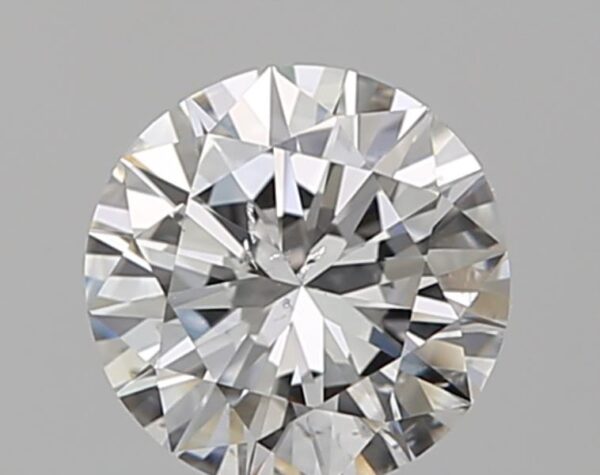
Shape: round
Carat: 0.7
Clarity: SI1
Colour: G
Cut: VG
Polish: EX
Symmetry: VG
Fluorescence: N
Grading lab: GIA
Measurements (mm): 5.69 x 5.76 x 3.48